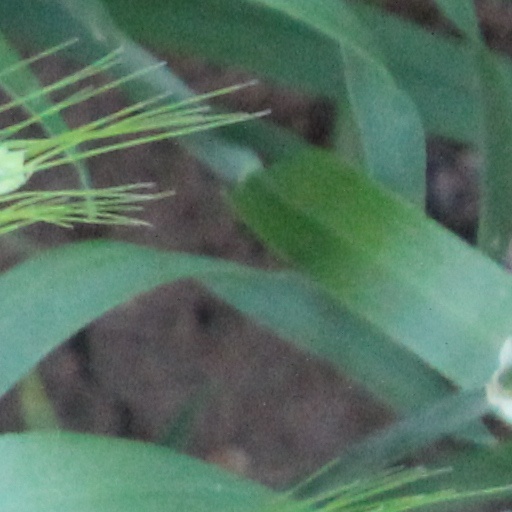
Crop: wheat